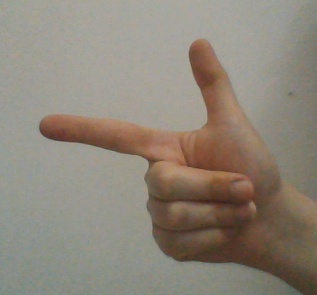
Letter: yaa